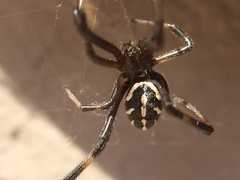
Species: Lactrodectus_hesperus